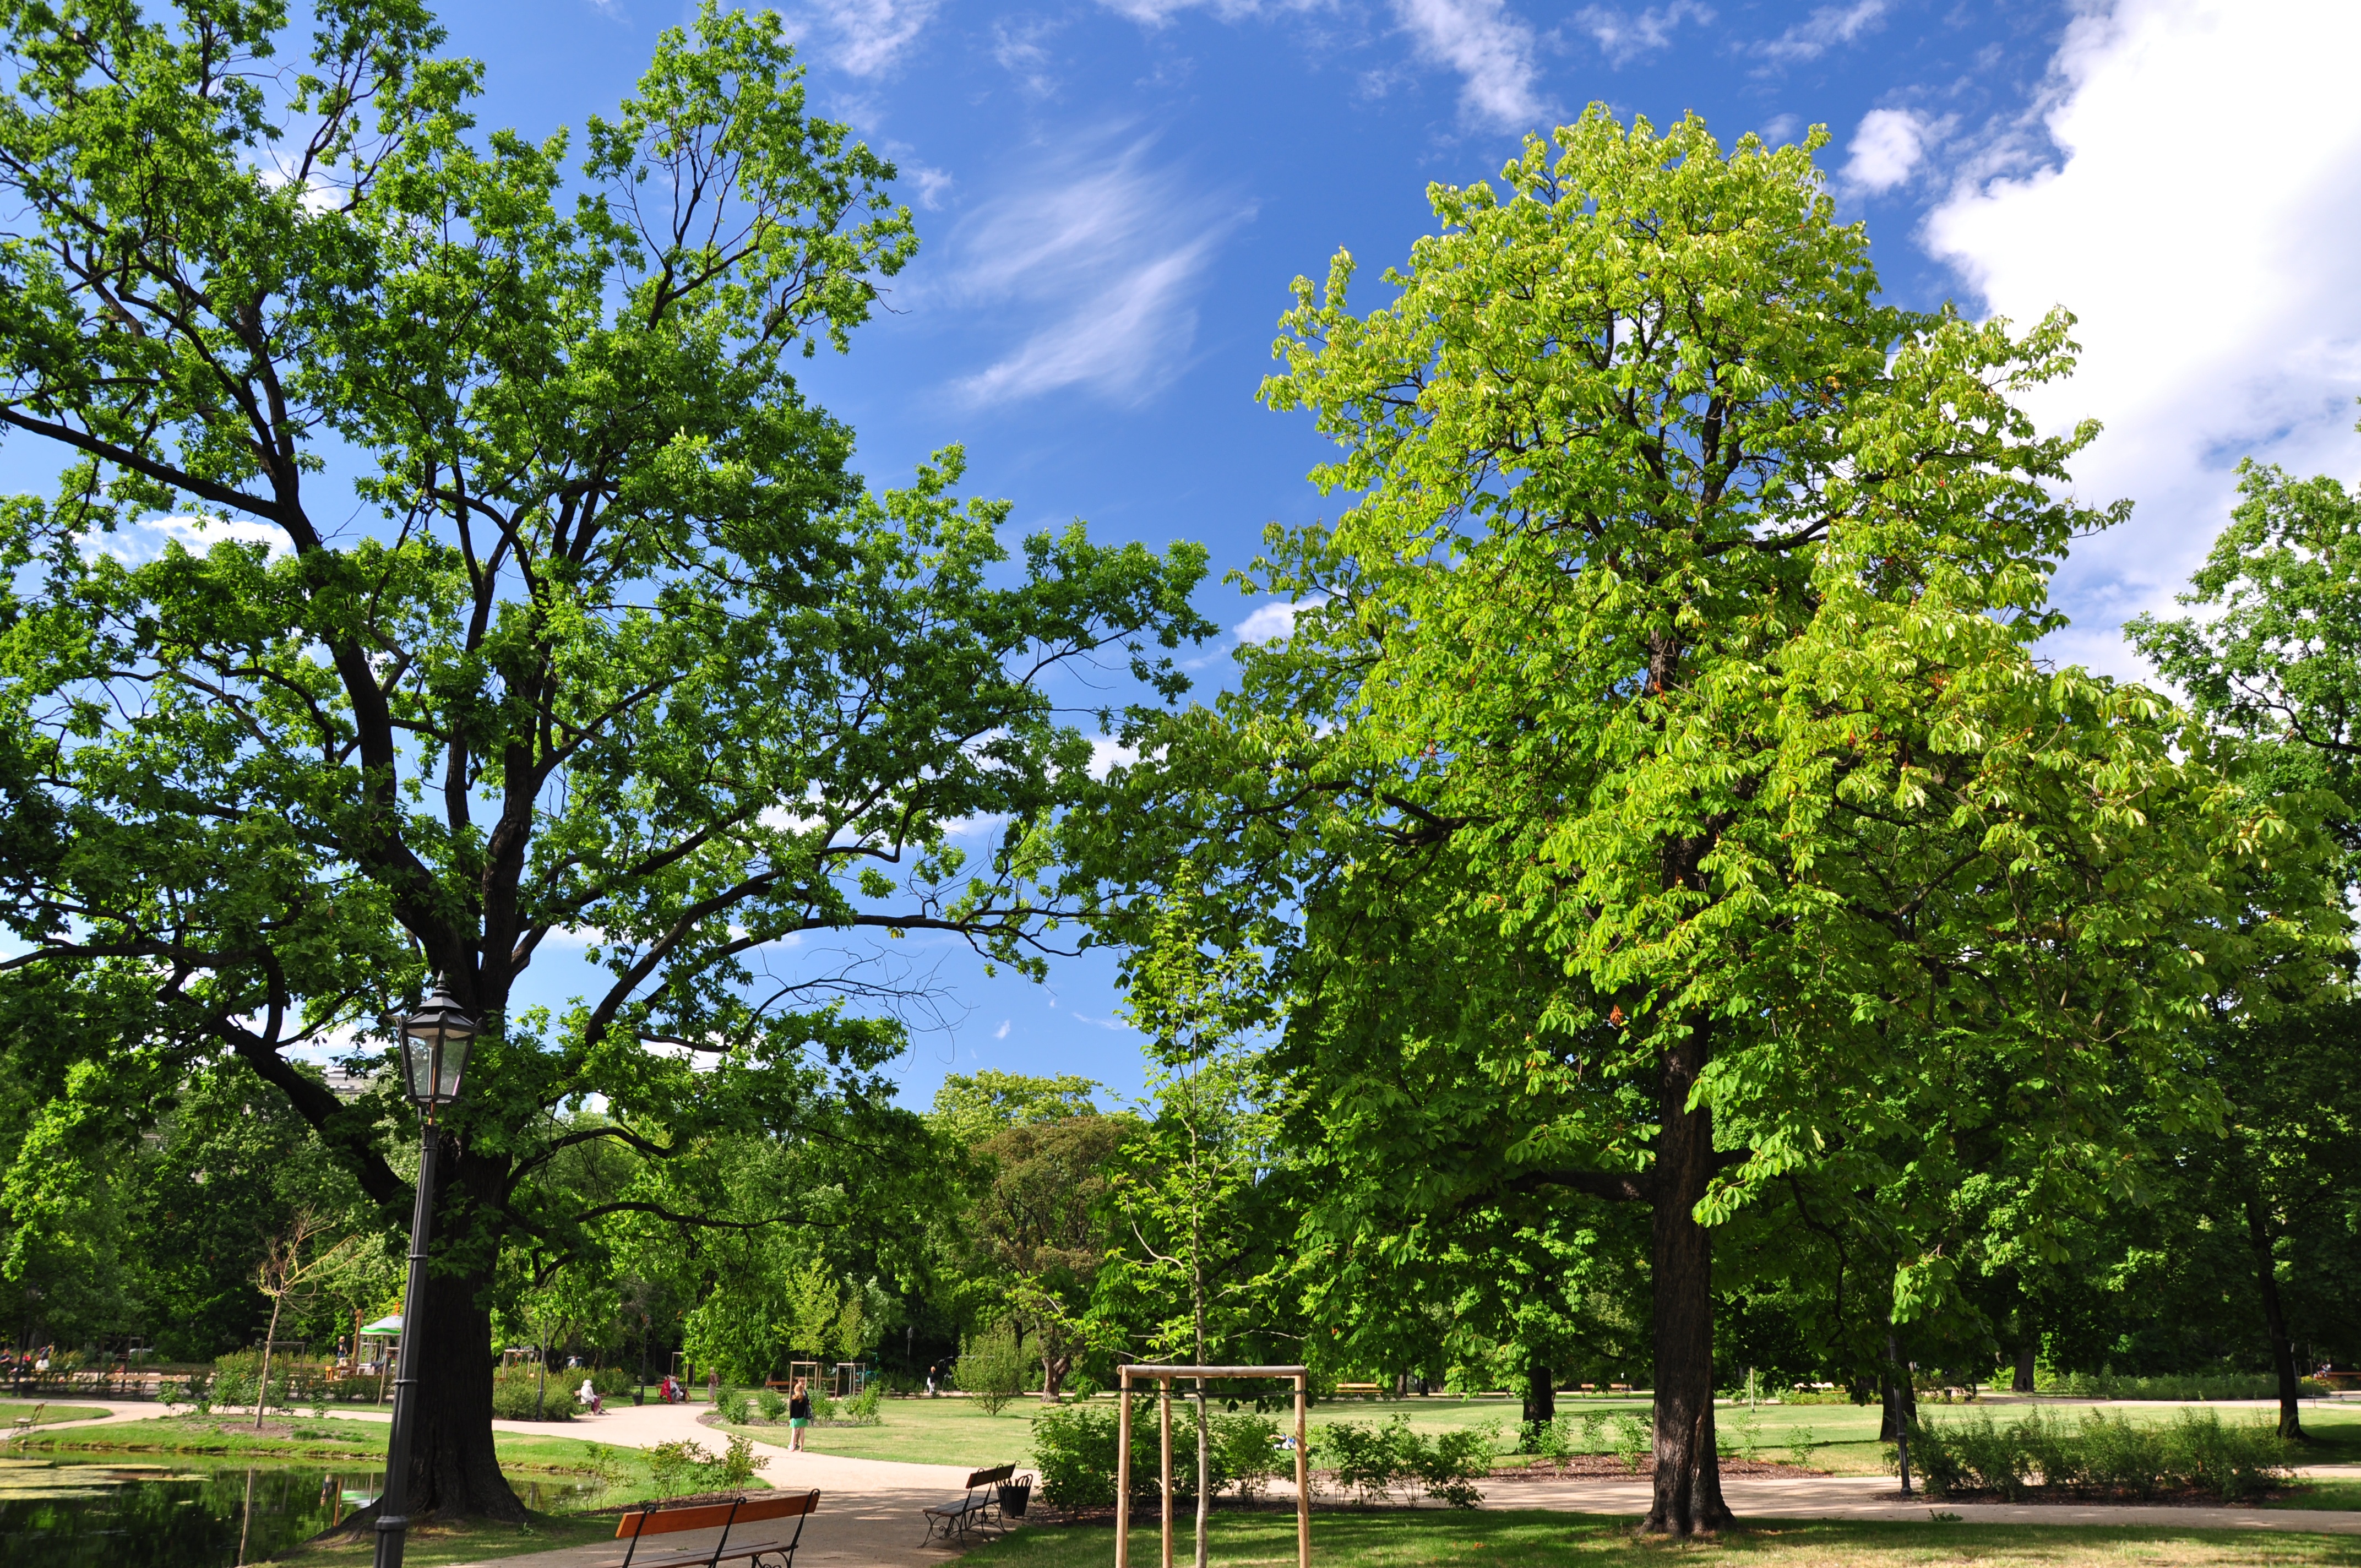
tree, plant, leaf, summer, autumn, park, botany, garden, holidays, poland, deciduous, oak, woodland, warsaw, flowering plant, woody plant, land plant, garden krasinski